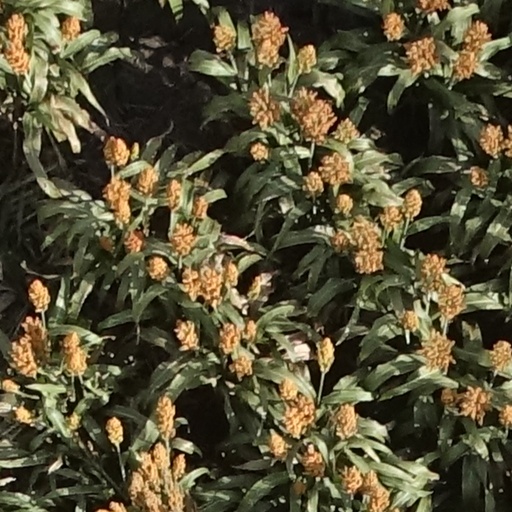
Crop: sorghum